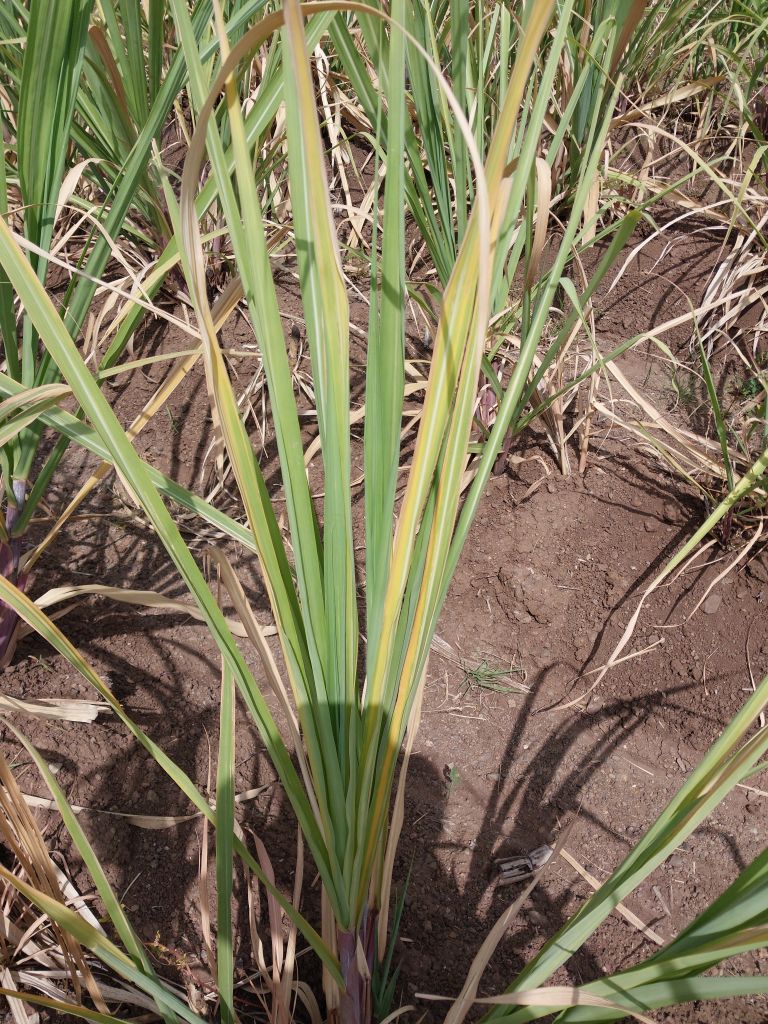
Label: Yellow Leaf